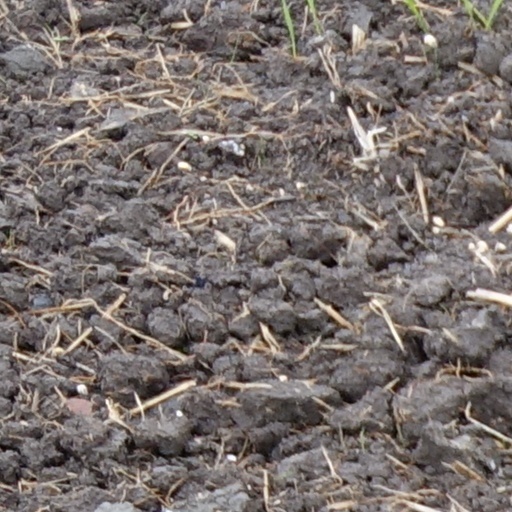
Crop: wheat